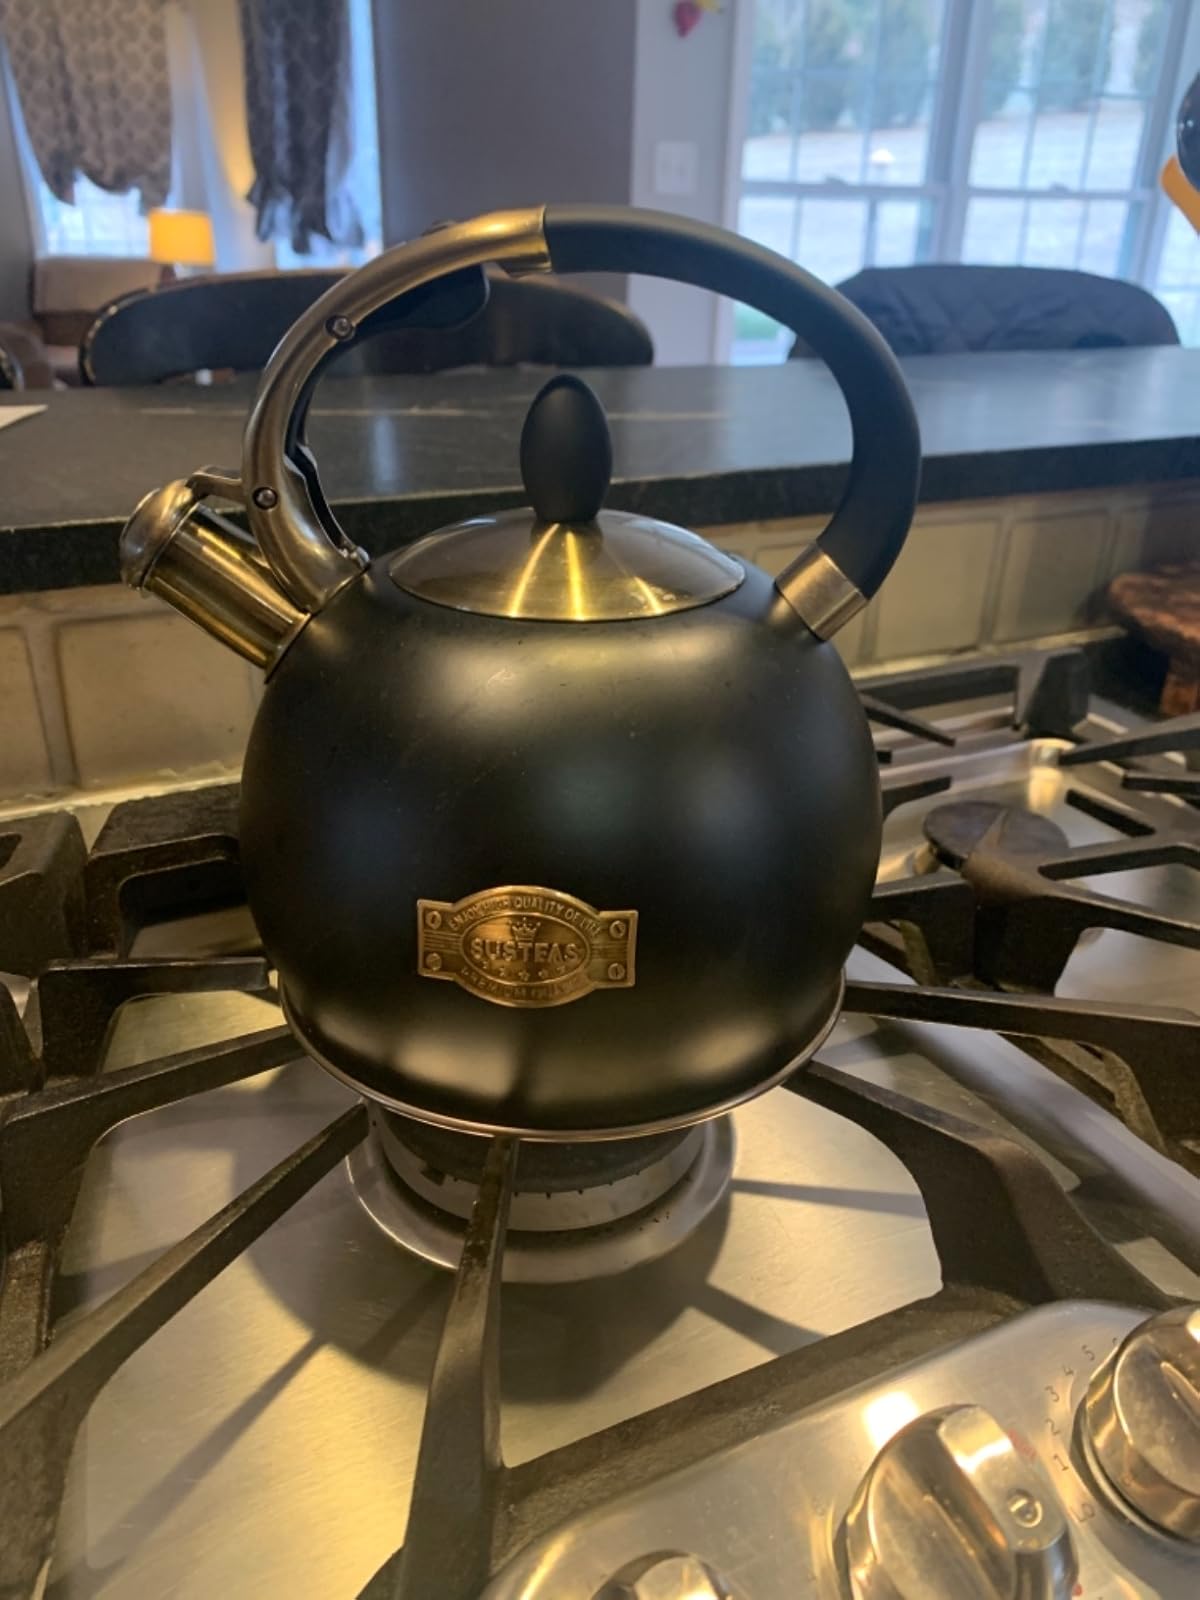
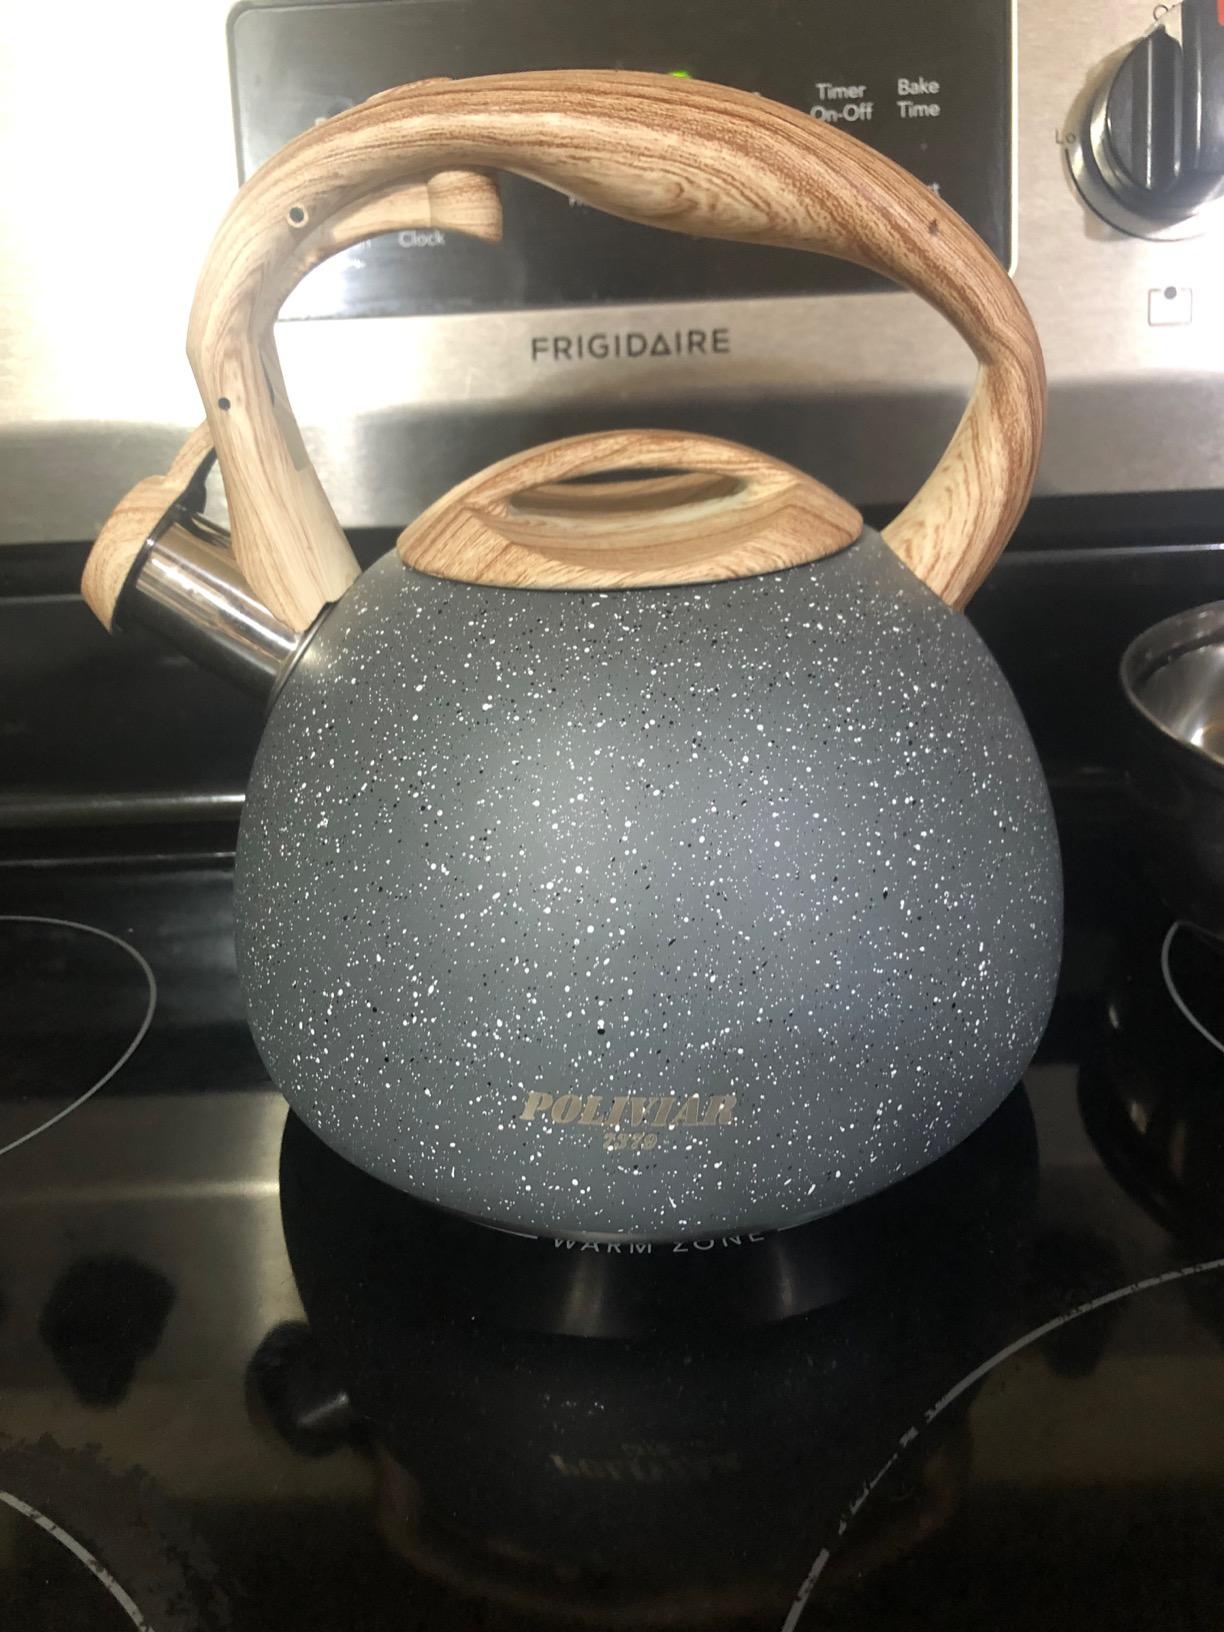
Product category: items_kettle
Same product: no